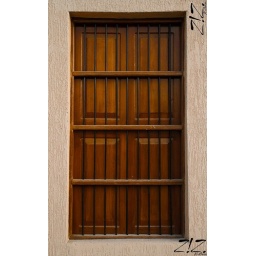
The window of an older traditional Kuwaiti house Natural lighting. photographer by : ZiZ alothman